My Son (1928 film)

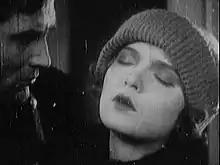

My Son is a 1928 Soviet silent drama film directed by and starring Gennadiy Michurin, Anna Sten and Pyotr Berezov.